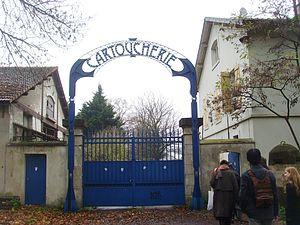
Le portail d'entrée du complexe, Route des Champs de Manoeuvres
La Cartoucherie est un ancien lieu de fabrication d'armement et de poudre situé dans le bois de Vincennes dans le 12ᵉ arrondissement de Paris. En 1970, la Cartoucherie est reconvertie par Ariane Mnouchkine en lieu de création théâtrale avec la troupe du Théâtre du Soleil qu'elle a fondée avec Philippe Léotard en 1964.